Syunik (historical province)

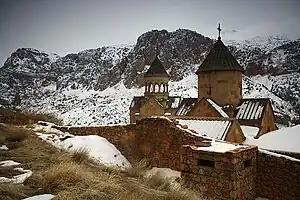
Noravank, Surb Karapet Church, 1216–1227

In 1403, the Princes Smbat and Burtel were captured and exiled to Samarkand. However, they were liberated soon and re-appointed as the rules of the lands under their control. In that period, Syunik fell under the power of Qara Qoyunlus (Black Sheep Turkomans), a united Turkish nomadic tribe who were later replaced by the Aq Qoyunlu rulers. The invasion of Mongol ilkhans, especially the Qara Koyunlu and Ak Qoyunlu tribes, had severe consequences: with the powerful forces disintegrated, a part of the population was looted and annihilated, and cultural monuments were destroyed. The local population was robbed of its lands which later became home to the nomad re-settlers; a part of the Armenian population was forced into exile from the historic homeland.